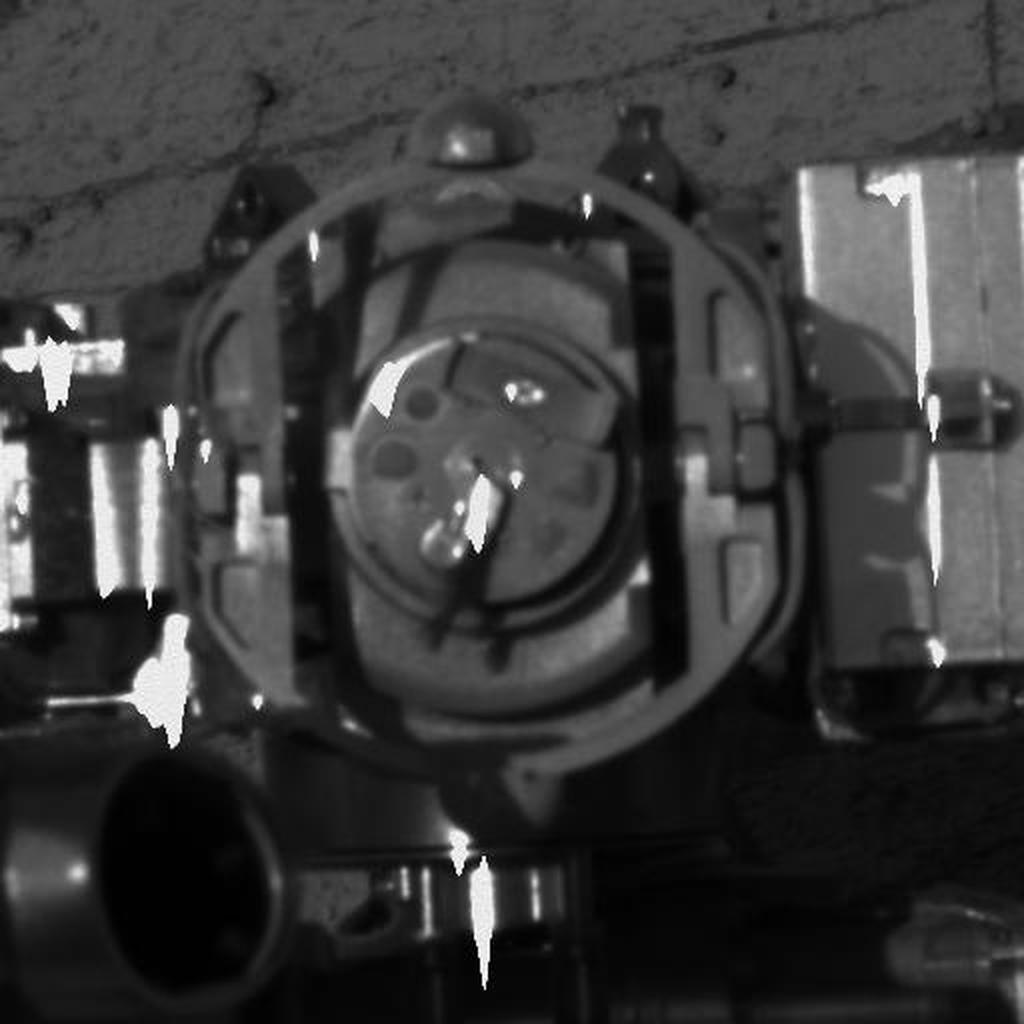
Surface features visible: Other Hardware, Rock Outcrops, Rock (Linear Features), Soil, Nearby Surface, Rover Parts